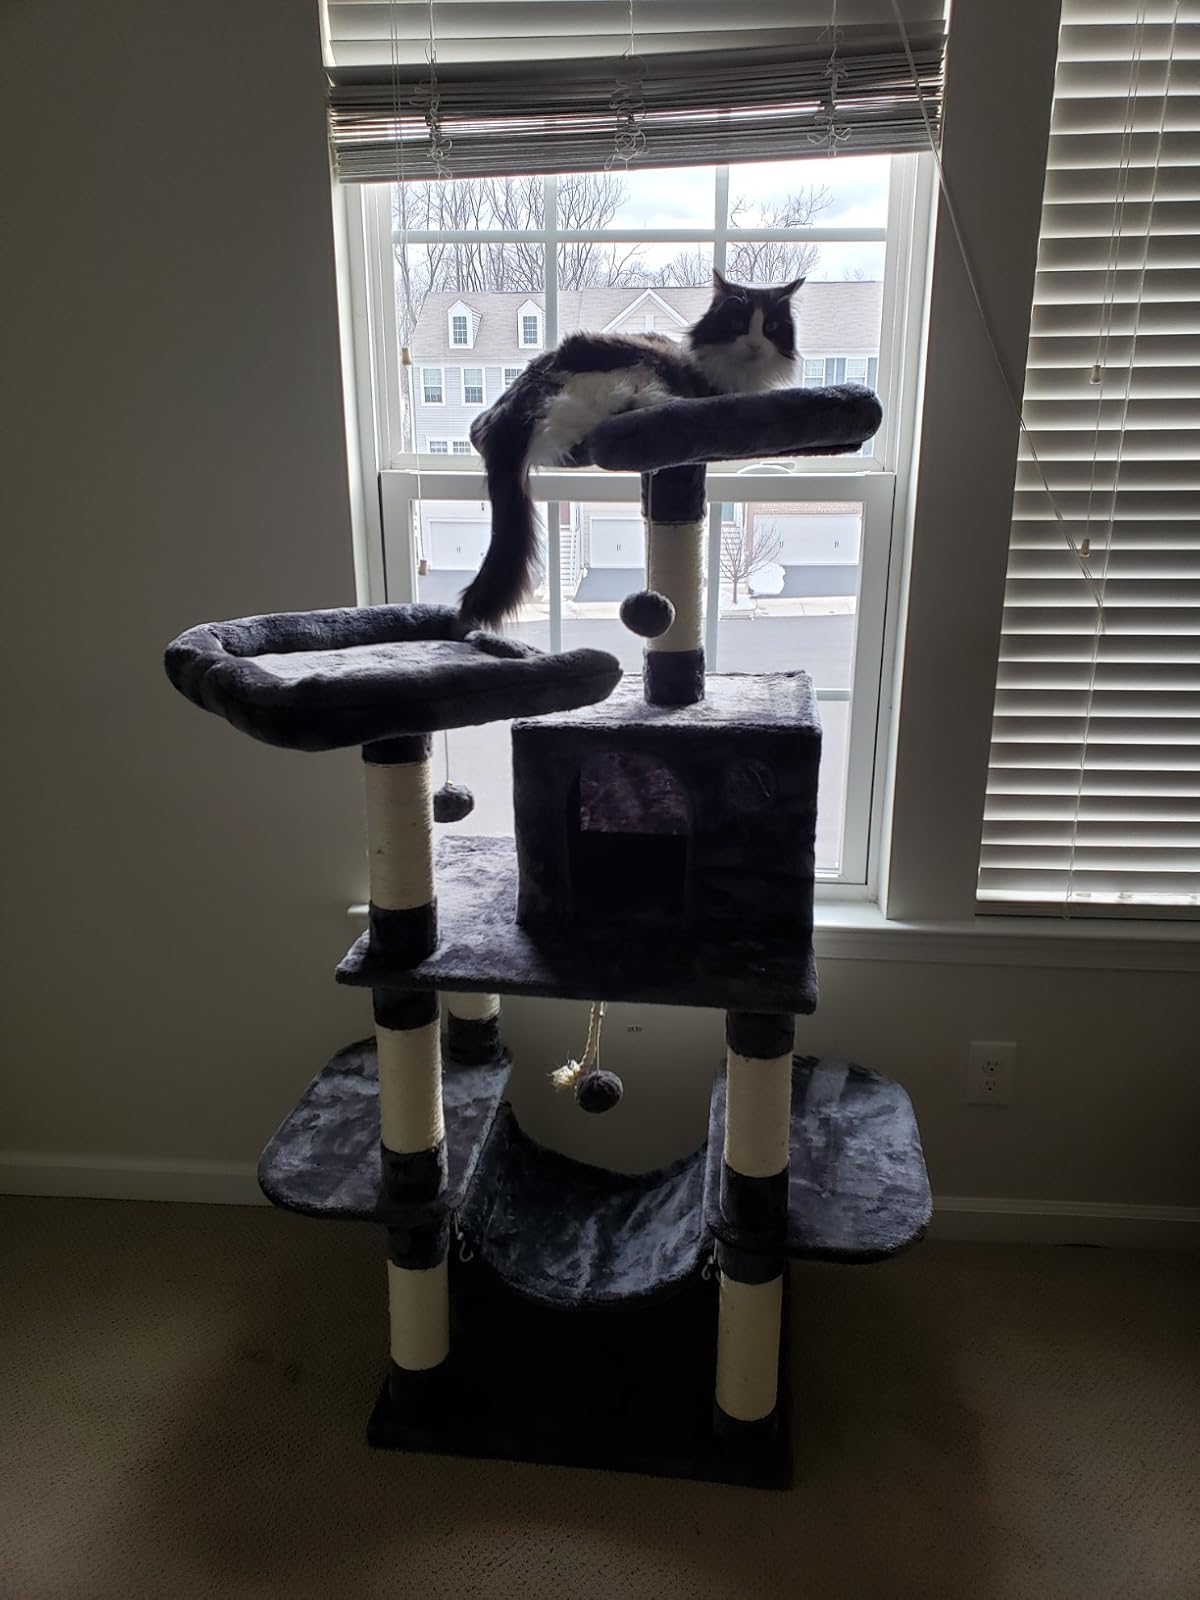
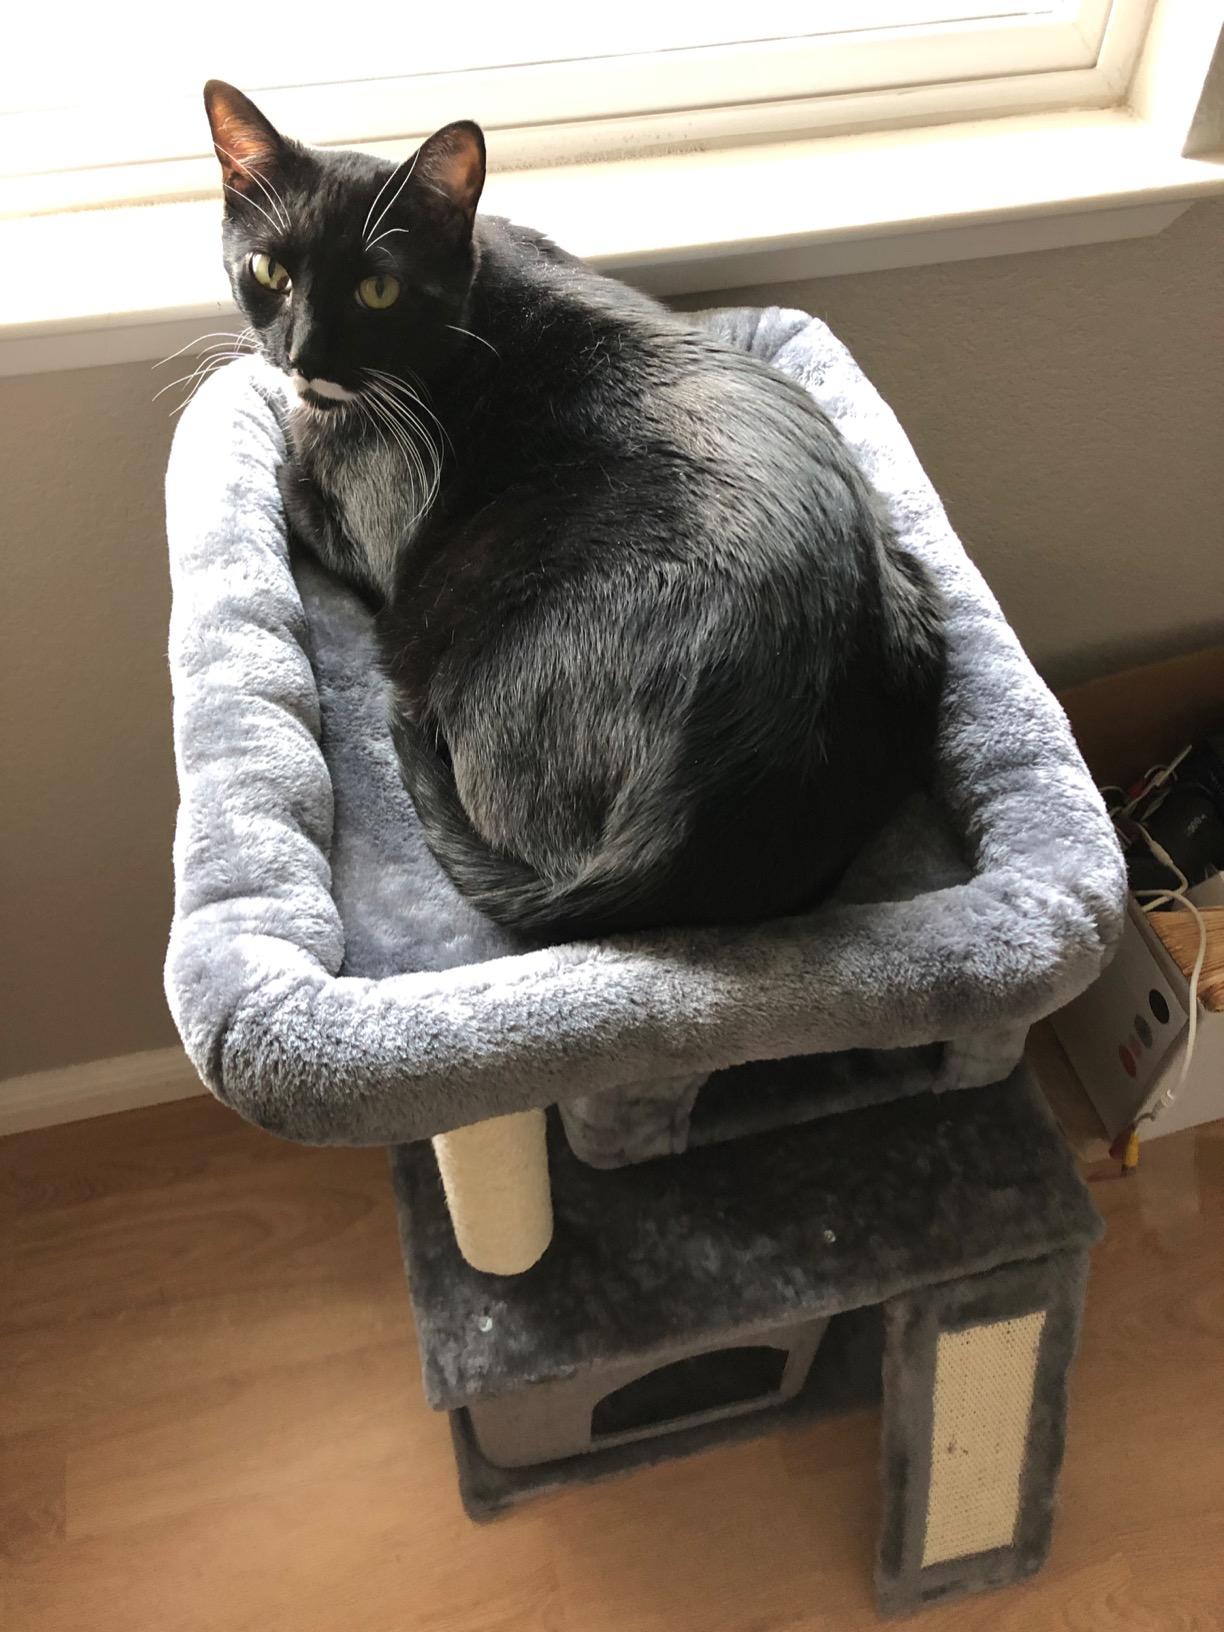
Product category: items_cat tree
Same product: no